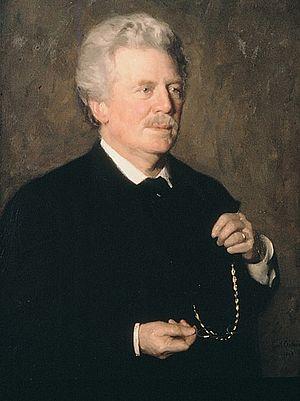
Gustaf Magnus Retzius, né le 17 octobre 1842 à Stockholm et mort le 21 juillet 1919 dans la même ville, est un médecin anatomiste suédois qui a consacré une grande partie de sa vie à la recherche dans le domaine de l'histologie des organes des sens et du système nerveux.